Vyronas

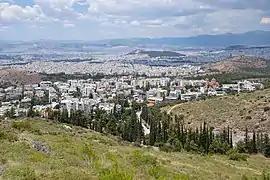
View of Vyronas from Kareas

Vyronas is a suburban town and a municipality in the southeastern part of the Athens agglomeration, Greece. The town is named after George Gordon Byron, 6th Baron Byron, the famous English poet and writer, who is a national hero of Greece. Formerly part of the municipality of Athens, Vyronas was created as a community in 1933, and became a municipality in 1934. The municipality has an area of 9.204 km.